Deadpool

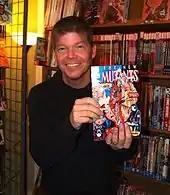
The character's co-creator, Rob Liefeld, holding up a copy of "New Mutants" #98, in which the character first appeared, during an appearance at JHU Comics in Manhattan held three days before the release of the film "Deadpool"

In his first appearance, Deadpool is hired by Tolliver to attack Cable and the New Mutants. After subsequently appearing in "X-Force" as a recurring character, Deadpool began making guest appearances in a number of different Marvel Comics titles, such as "The Avengers", "Daredevil", and "Heroes for Hire". In 1993, the character received his own miniseries, titled "The Circle Chase", written by Fabian Nicieza and pencilled by Joe Madureira. It was a relative success and Deadpool starred in a second, self-titled miniseries written in 1994 by Mark Waid, pencilled by Ian Churchill, and inked by Jason Temujin Minor and Bud LaRosa. Waid later commented, "Frankly, if I'd known Deadpool was such a creep when I agreed to write the mini-series, I wouldn't have done it. Someone who hasn't paid for their crimes presents a problem for me."